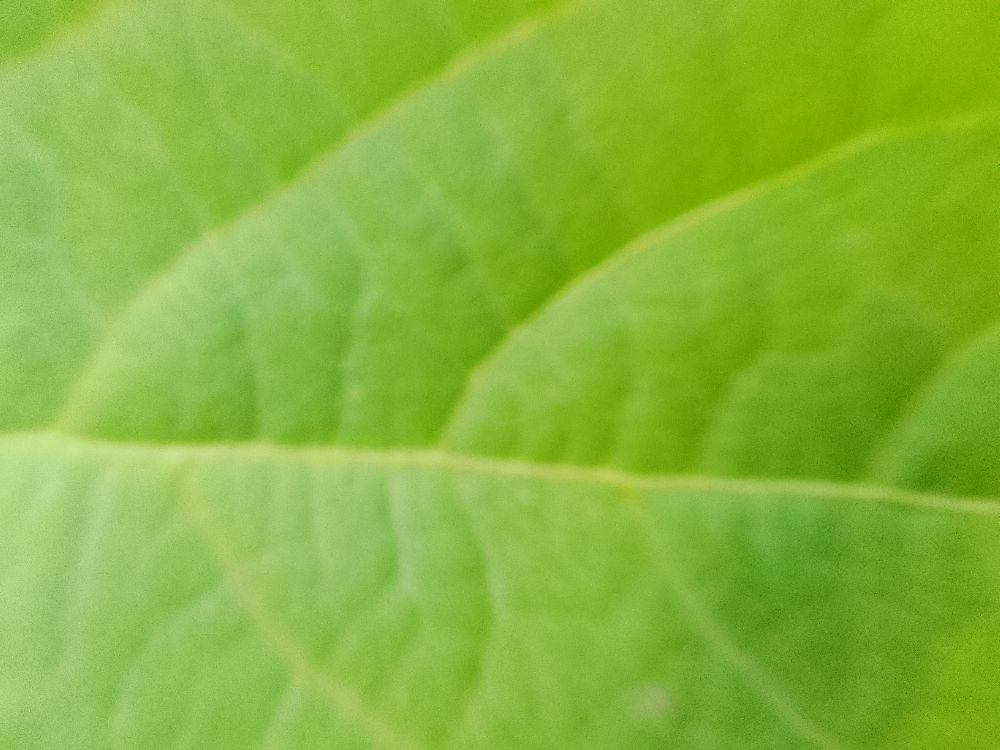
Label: healthy